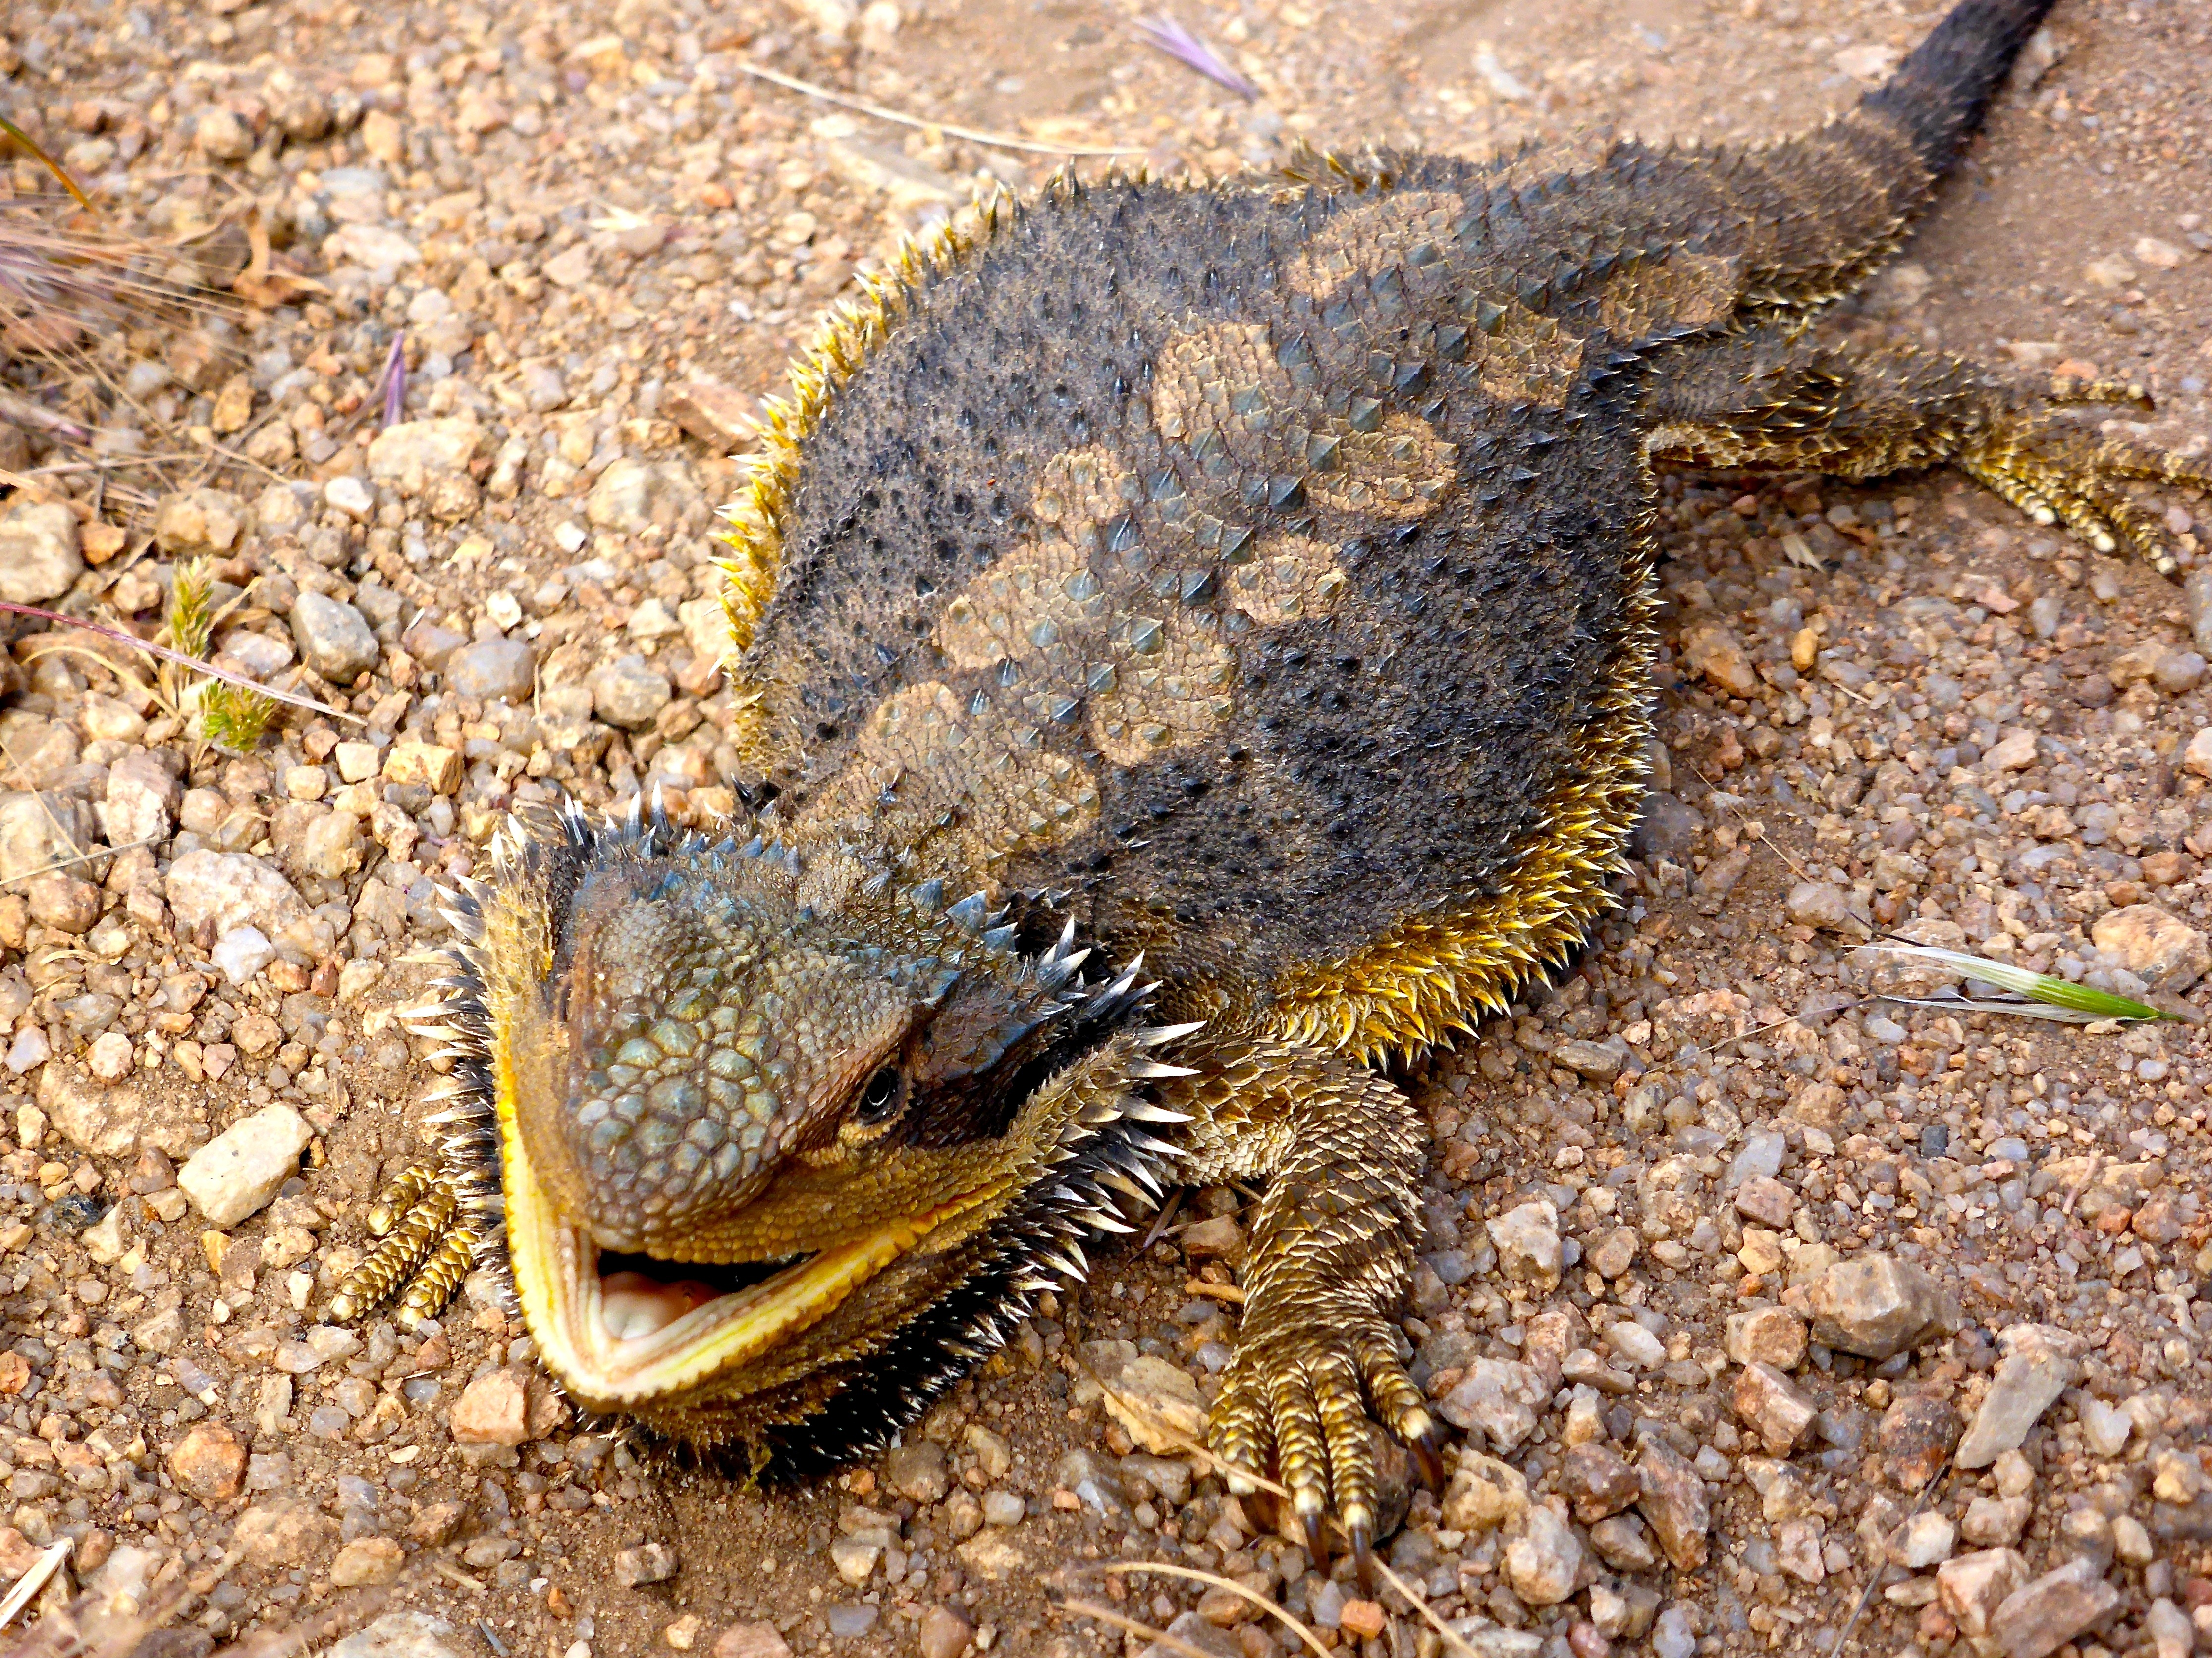
nature, wildlife, wild, reptile, fauna, lizard, green lizard, bearded dragon, australian, vertebrate, dragon, species, lacerta, agamidae, scaled reptile, lacertidae, lissotriton, frilled